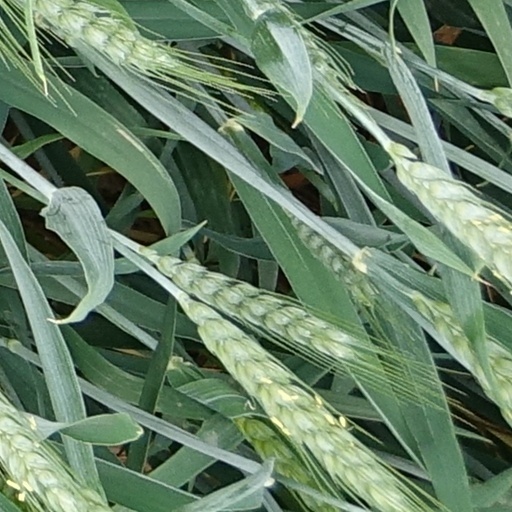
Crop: wheat